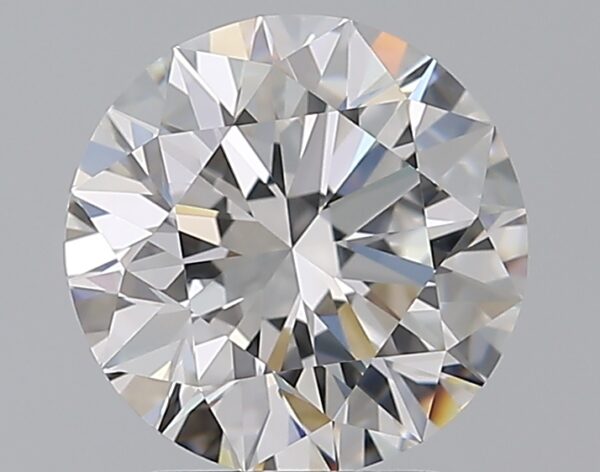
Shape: round
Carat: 2.2
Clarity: VVS1
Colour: D
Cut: EX
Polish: EX
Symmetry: EX
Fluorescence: ST
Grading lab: GIA
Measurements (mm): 8.27 x 8.32 x 5.2